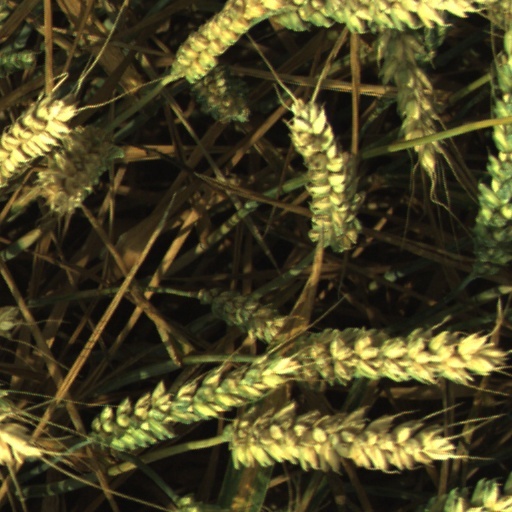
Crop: wheat